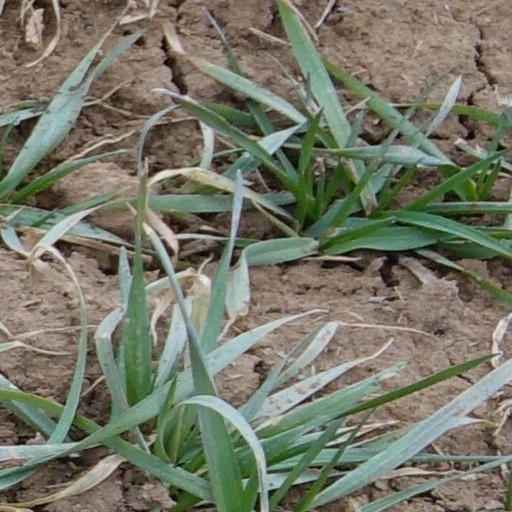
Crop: wheat